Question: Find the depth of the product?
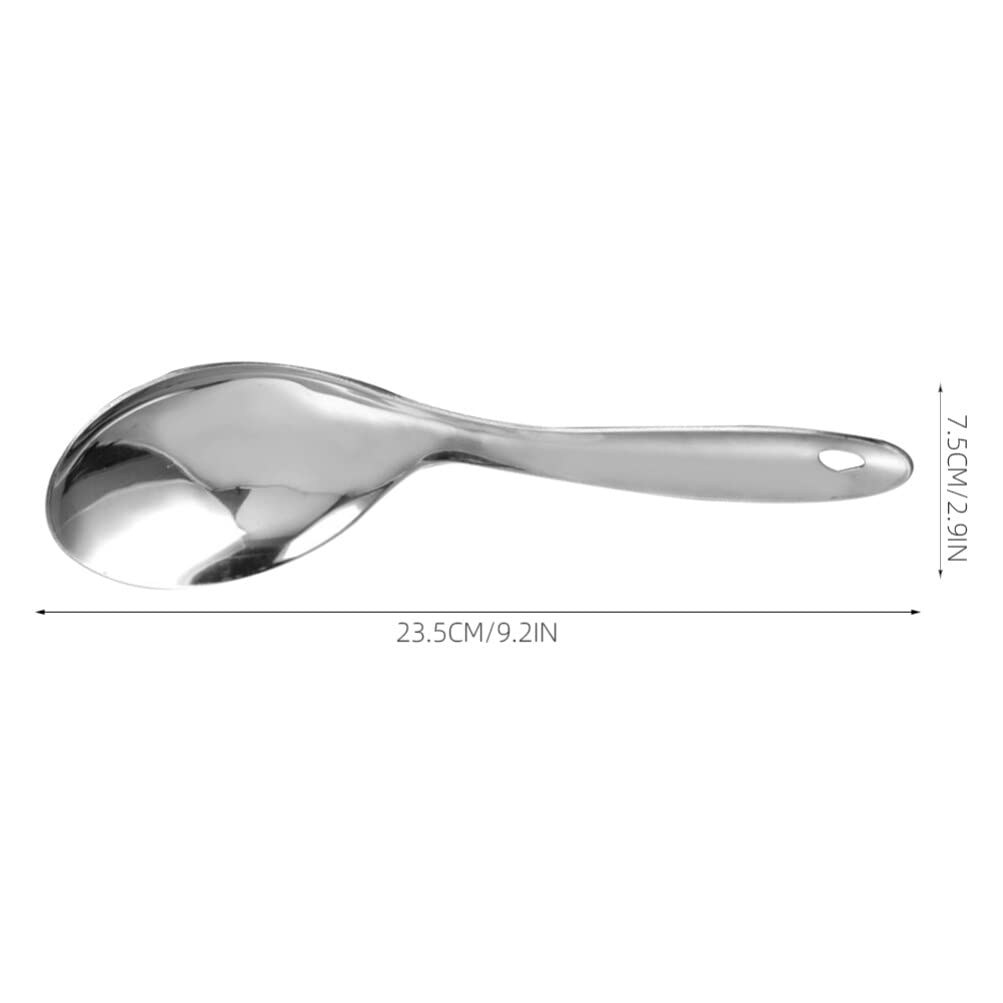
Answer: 23.5 centimetre